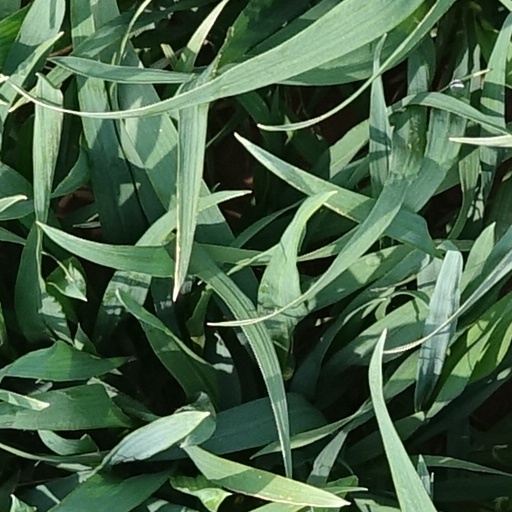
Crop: wheat